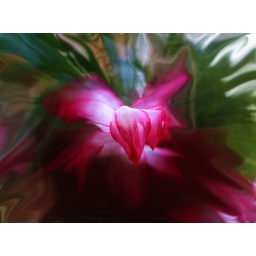
The snow starts to fall and the most boring plant in the house shakes it up...